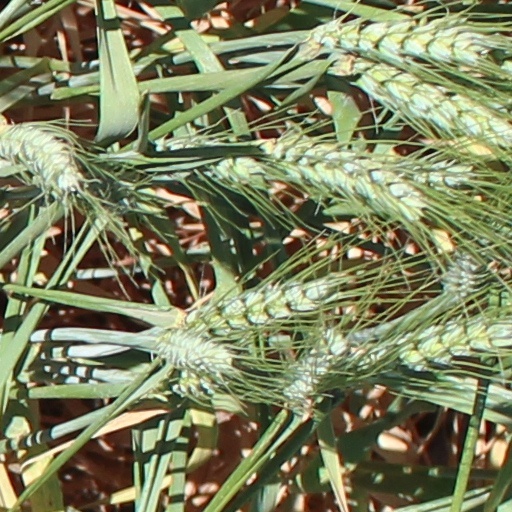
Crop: wheat